Gammel Kongevej

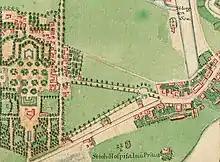
Gammel Kongevej seen on a map detail from the 18th century

Gammel Kongevej is one of the oldest road sections in Frederiksberg, originally providing a direct connection between Copenhagen's Western City Gate and the historic village of Solbjerg (no longer in existence). From there the road continued past the Damhus Lake towards Roskilde, giving rise to the name Roskildegaden ("The Roskilde Street"), which is seen in some documents from the beginning of the 17th century.